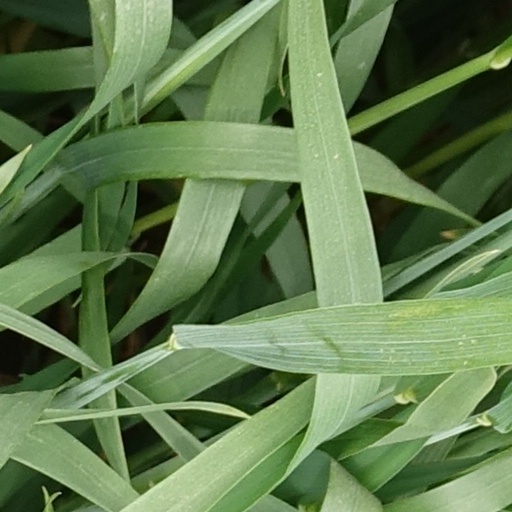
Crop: wheat